Think Like a Dog

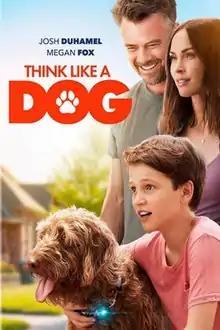
Film poster

Think Like a Dog is a 2020 American family sci-fi comedy film written and directed by Gil Junger. It stars Josh Duhamel and Megan Fox. The film was released through Premium VOD on June 9, 2020.